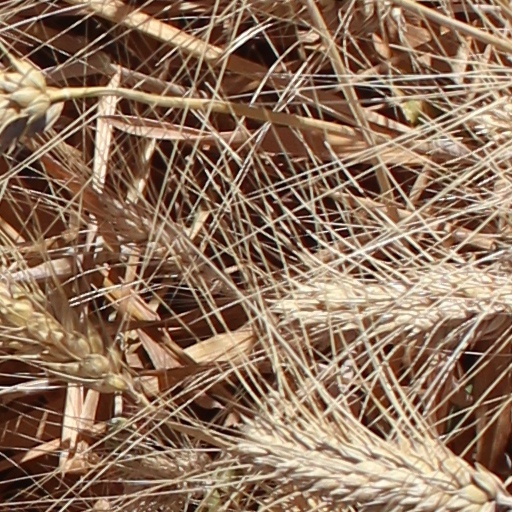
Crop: wheat